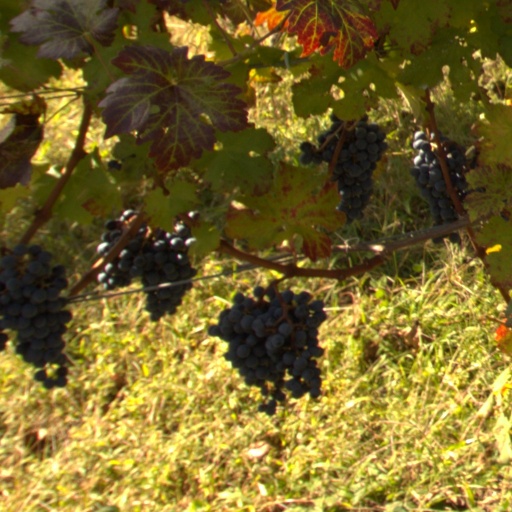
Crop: grape